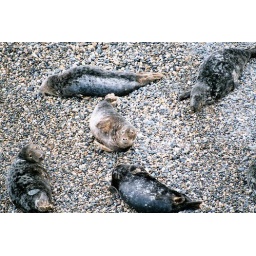
wild seals at wicklow head play and flirt in the water and on the pebble beach at Wicklow head in October.